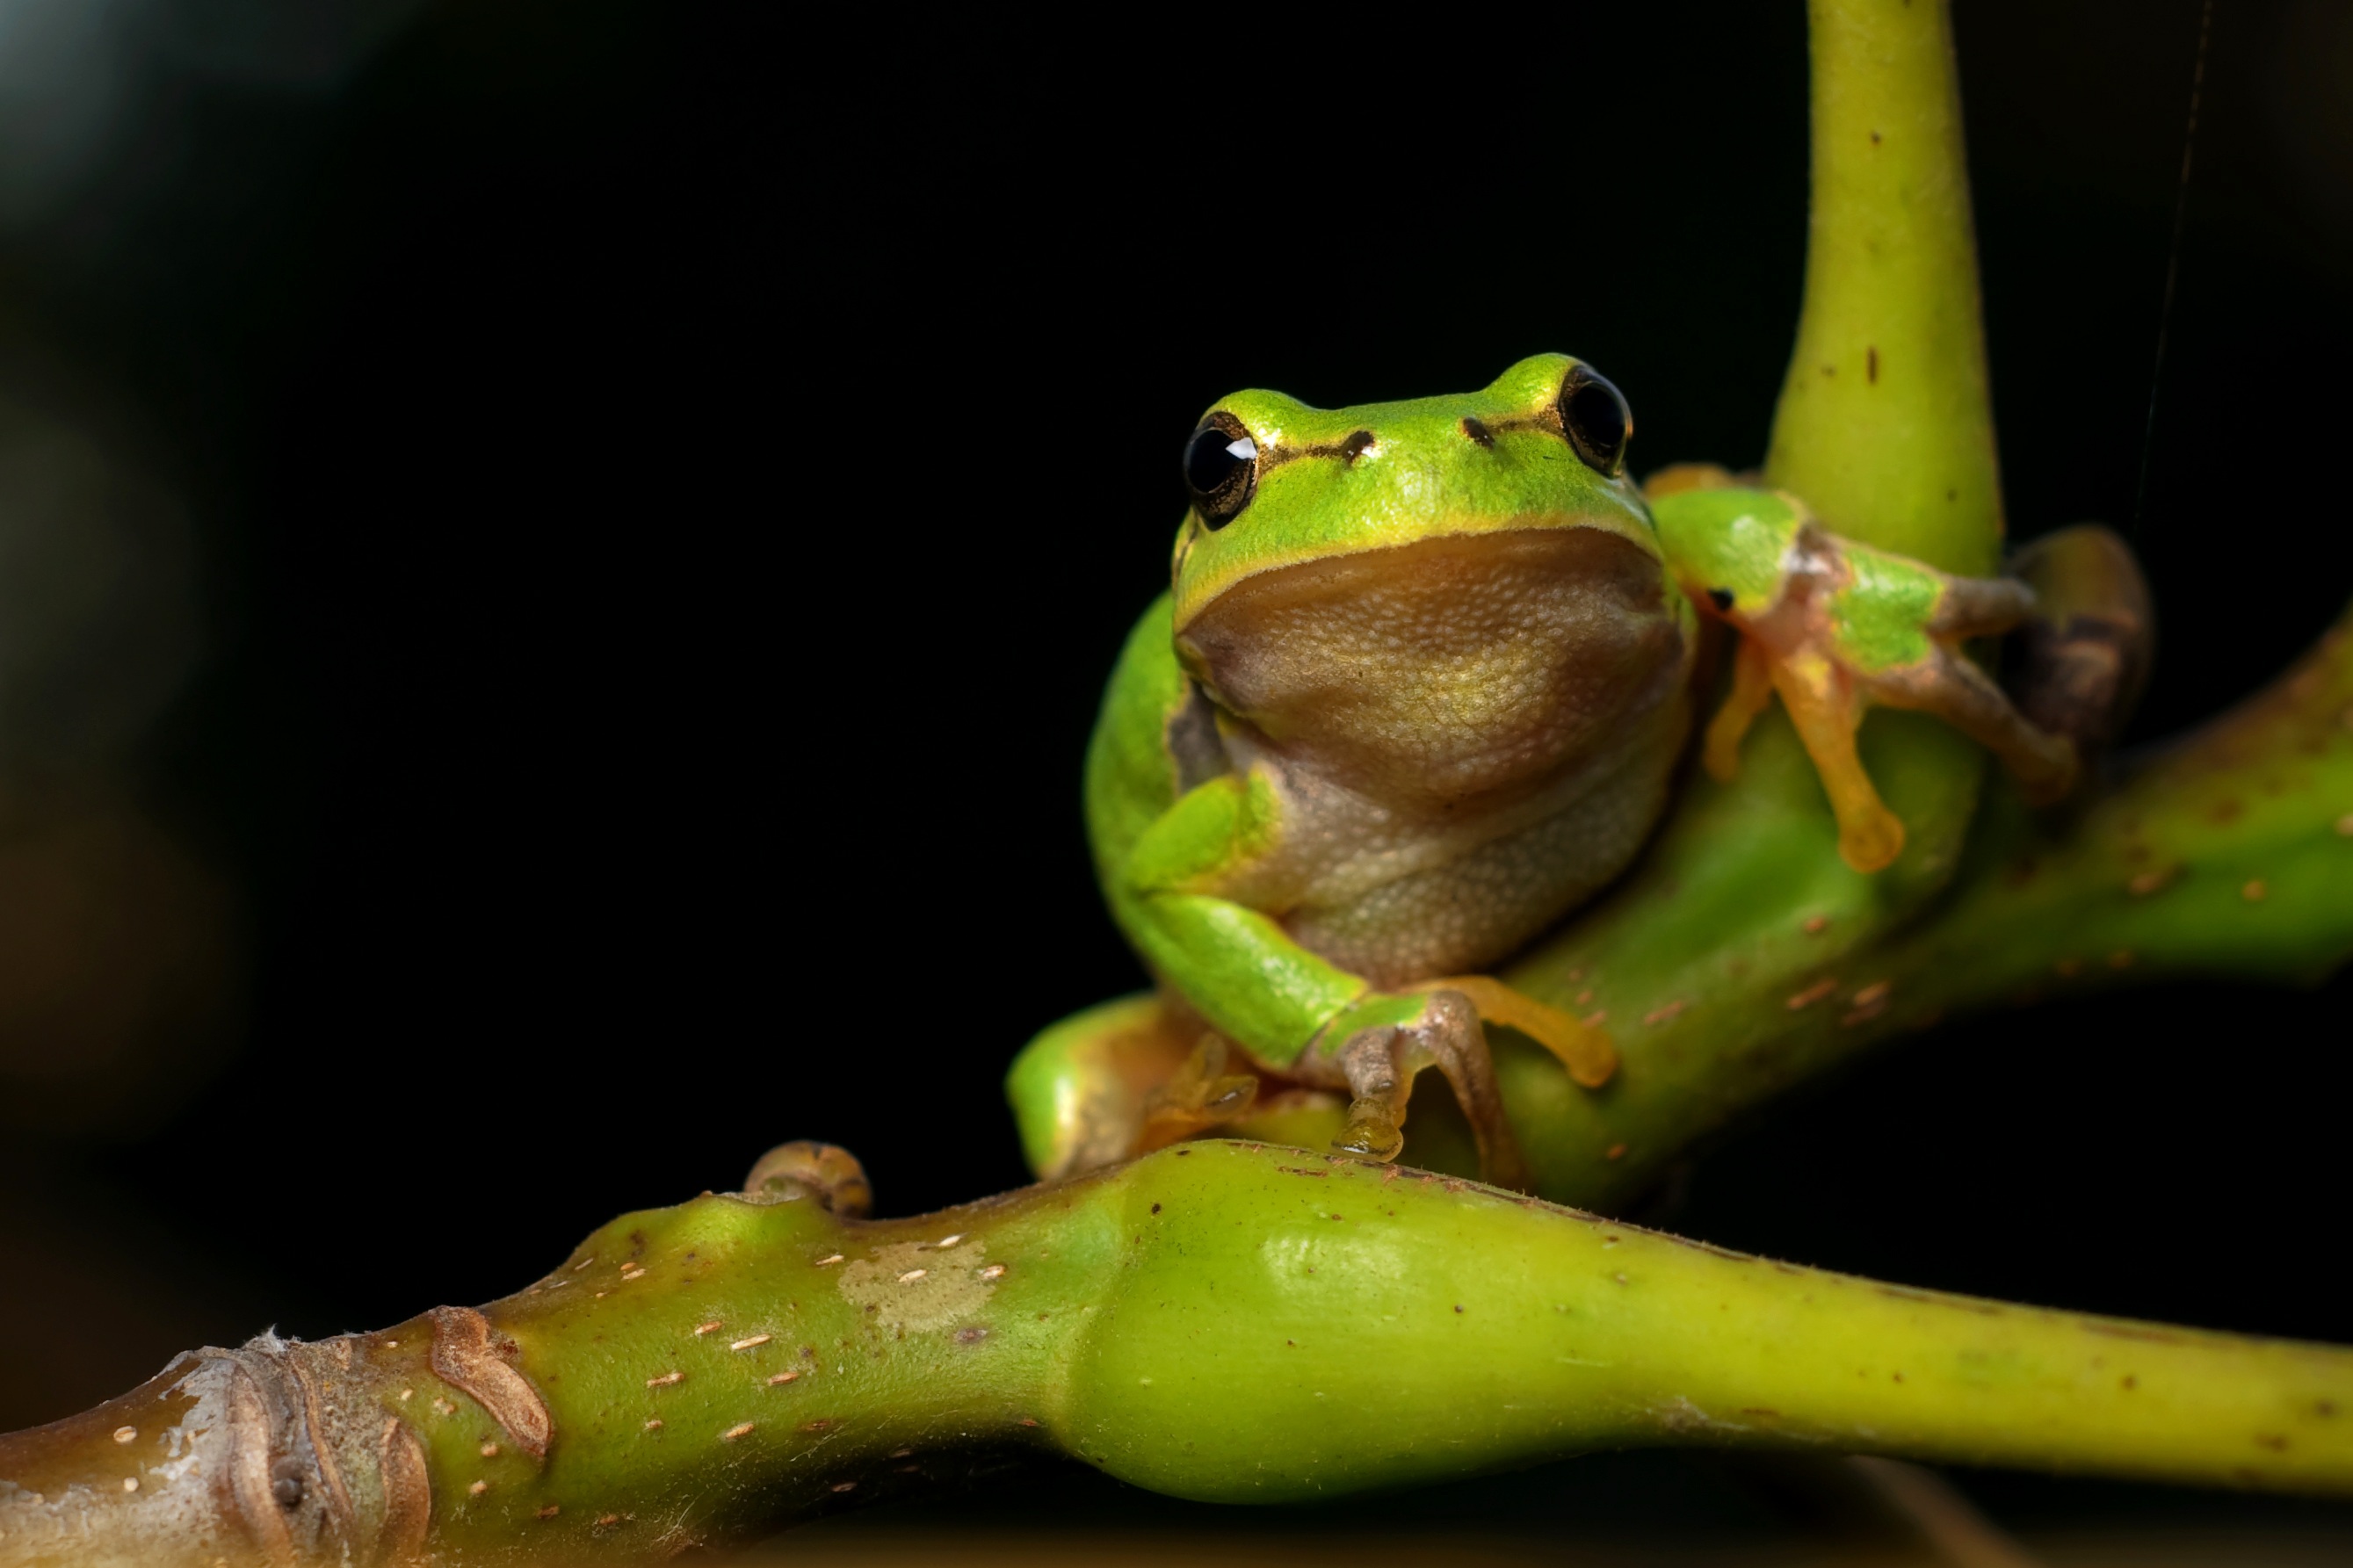
green, frog, amphibian, fauna, tree frog, vertebrate, amphibians, macro photography, the frog, ranidae, hyla meridionalis